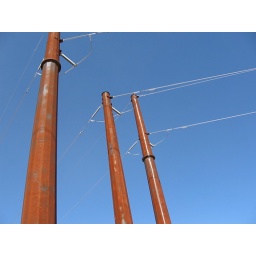
Corten Steel towers, I love the red rust against the blue sky